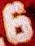
Number: 6